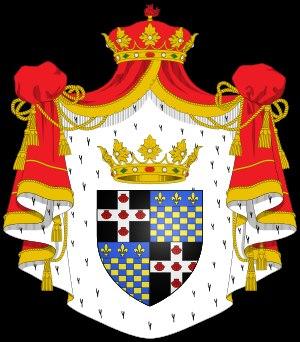
Louis de Rouvroy, duc de Saint-Simon, est né à Paris le 16 janvier 1675 et mort le 2 mars 1755. Duc et pair de France, courtisan et mémorialiste, « espion sagace et fantasque de Versailles et des coulisses du pouvoir », c'est un témoin essentiel de la fin du règne de Louis XIV et de la Régence.